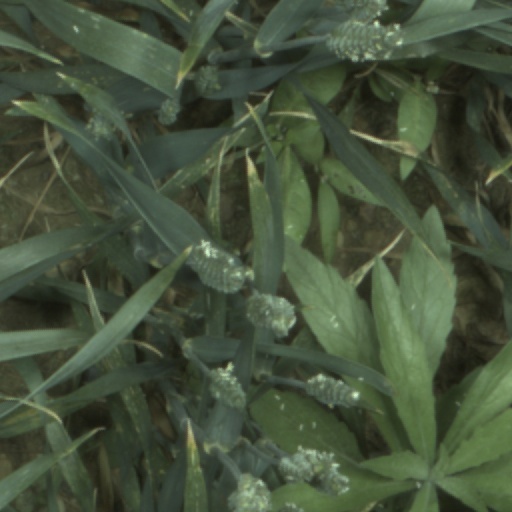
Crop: wheat